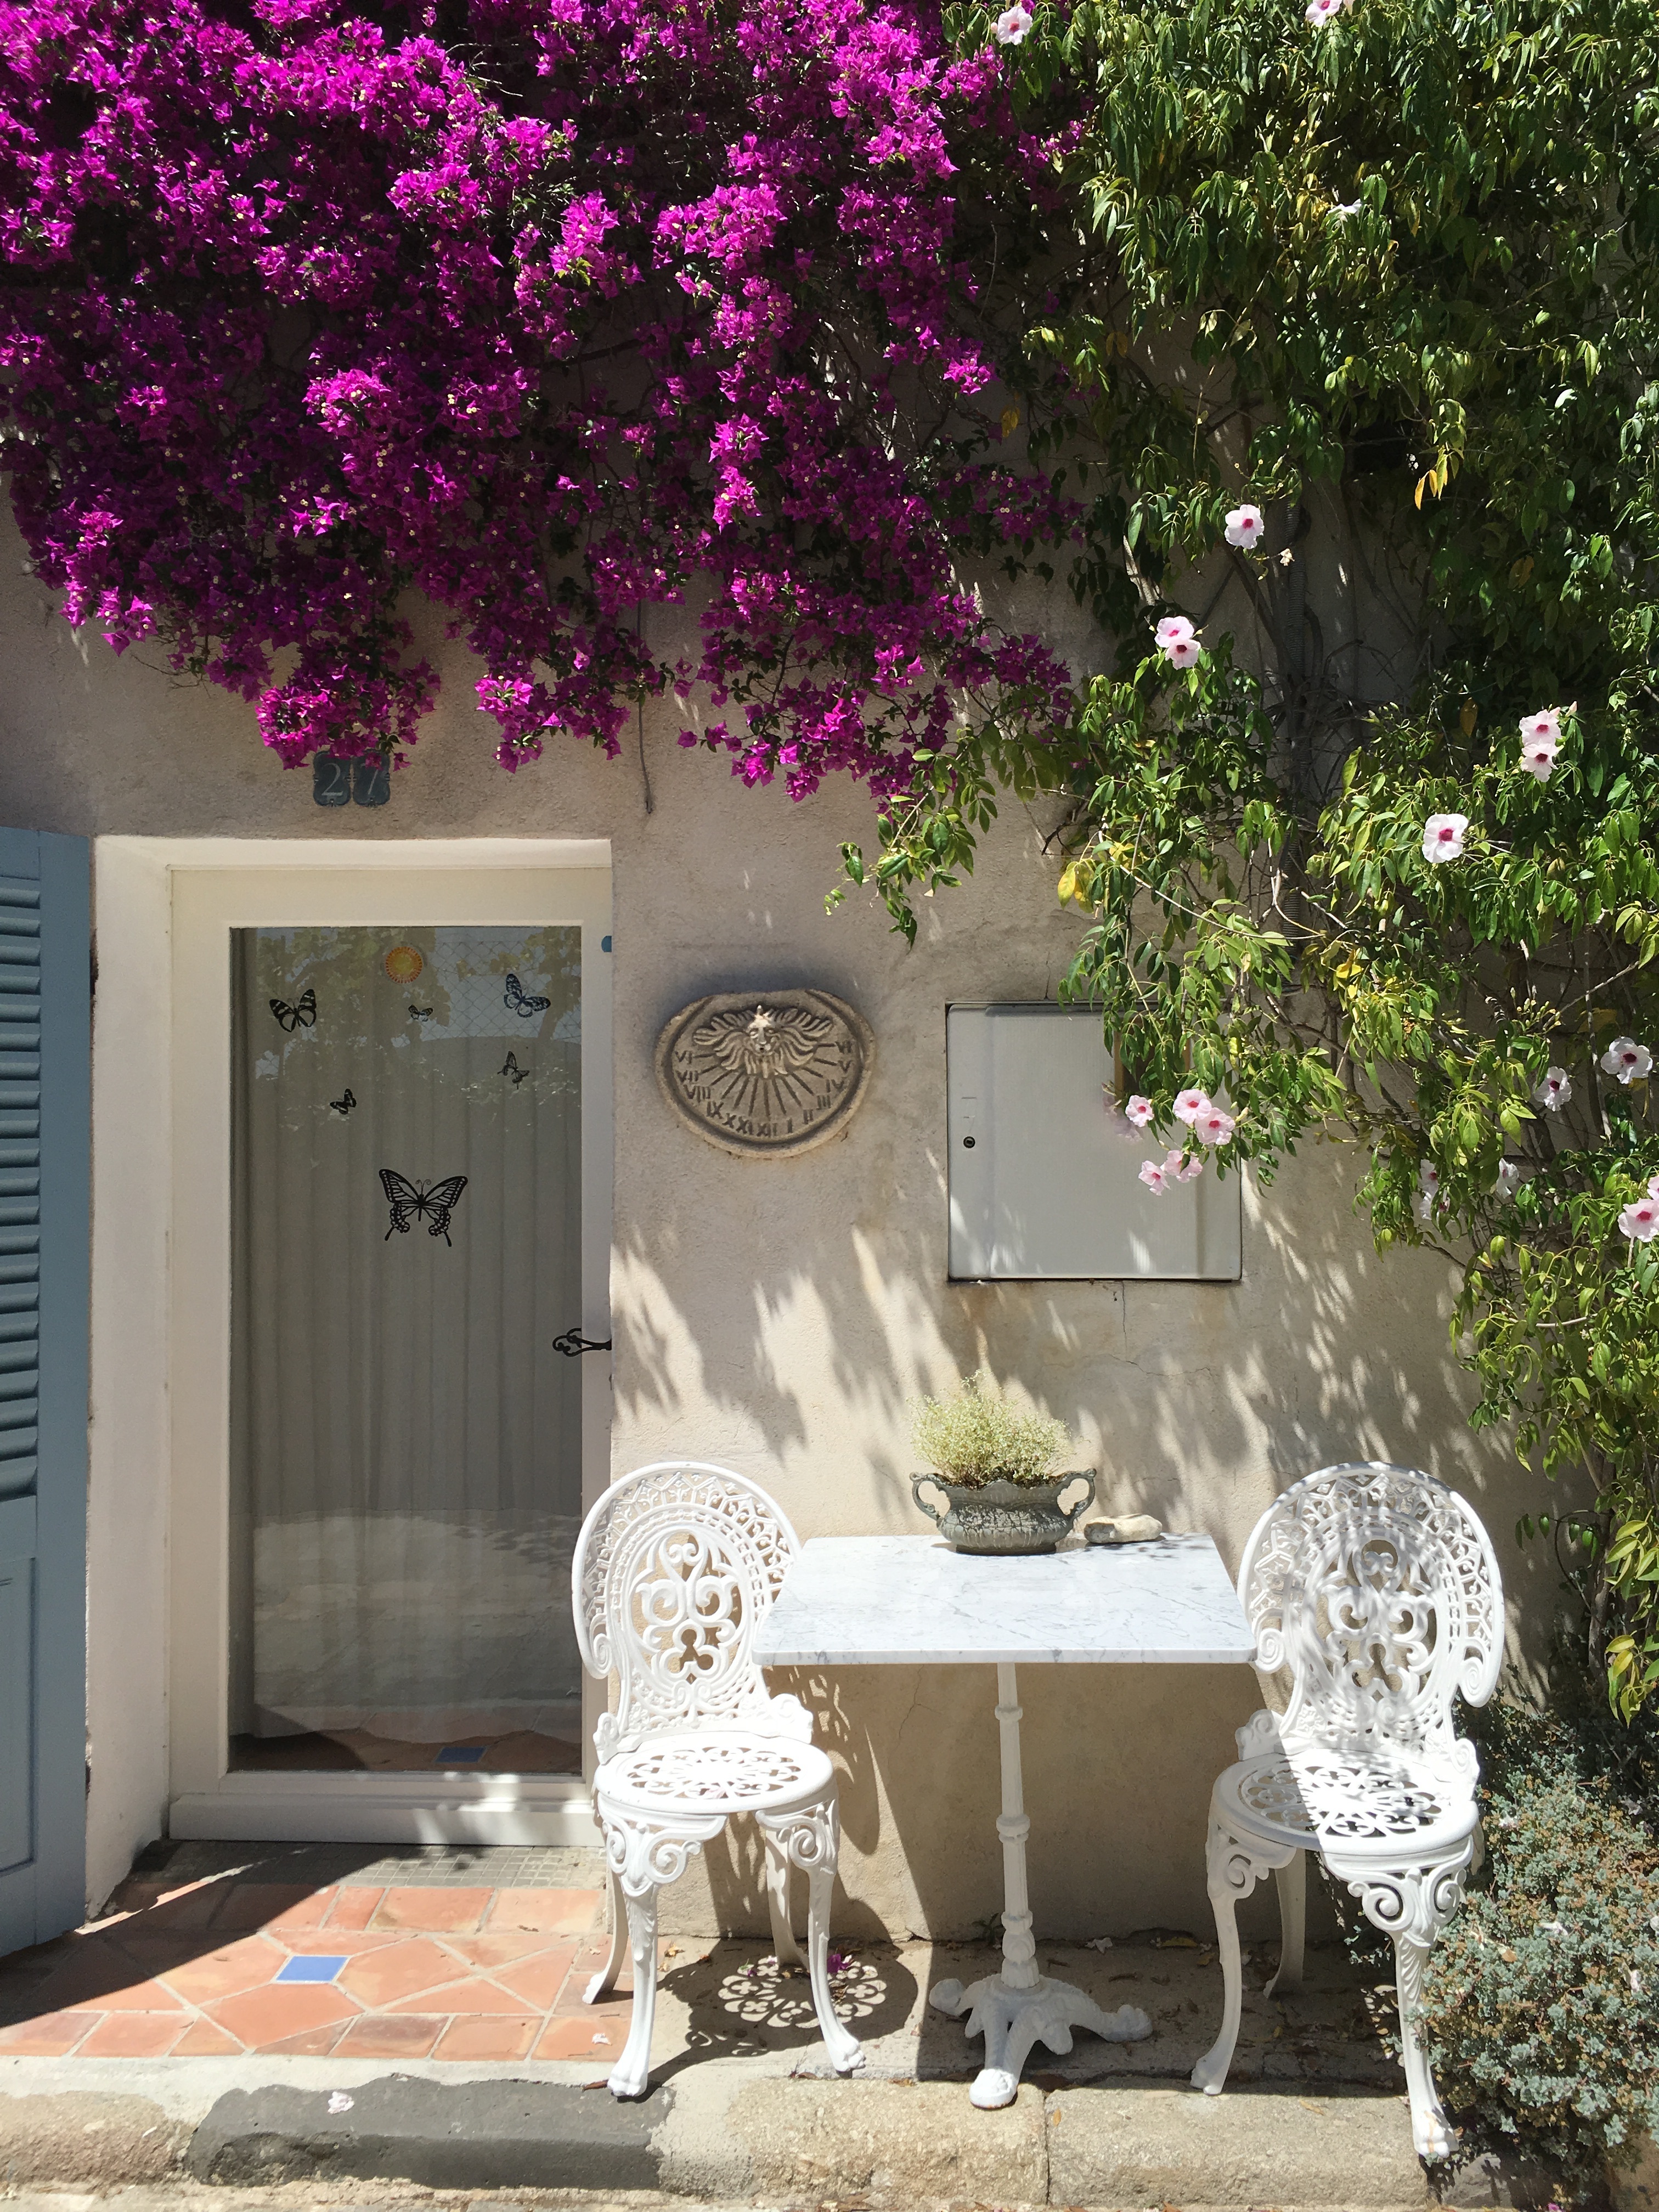
table, tree, nature, plant, sun, house, flower, purple, window, home, wall, summer, spring, backyard, garden, pink, healthy, door, houseplant, outdoors, outside, courtyard, gardening, shrub, summertime, yard, gardener, outdoor structure